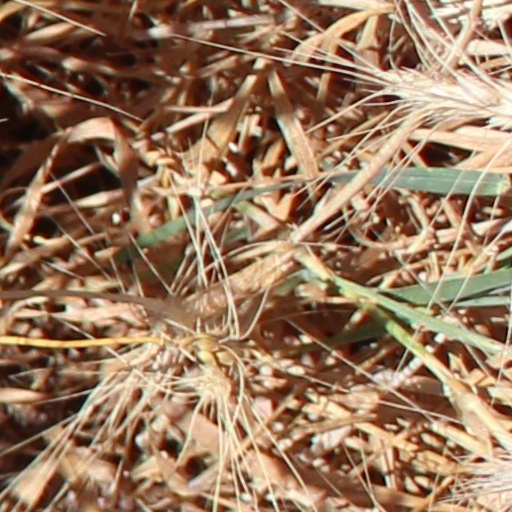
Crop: wheat